Statue of Frank Sinatra

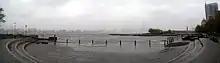
Sinatra Park Amphitheater

The tall bronze work sits atop a round pedestal inscribed with "Francis Albert Sinatra". It depicts Sinatra at the age of 45 leaning against a lamppost and tipping his hat. It was created by Carolyn D. Palmer and dedicated in 2021 on December 12, the date of Sinatra's birth in 1915. In attendance were the sculptor, Tina Sinatra, Joe Piscopo, and Mayor of Hoboken Ravinder Bhalla. A plaque placed by the city in 1989 is also located in the park.